Constance Markievicz

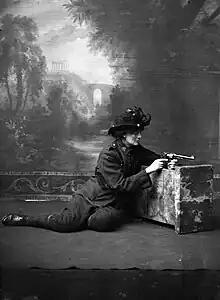
Markievicz in uniform examining a Colt New Service Model 1909 revolver, posed

As a member of the Citizen Army, Markievicz took part in the 1916 Easter Rising. She was deeply inspired by the founder of the ICA, James Connolly. Markievicz designed the Citizen Army uniform and composed its anthem, based on the tune of a Polish song.